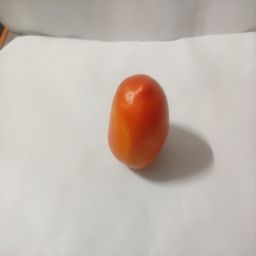
Crop: Tomato
Quality: Ripe